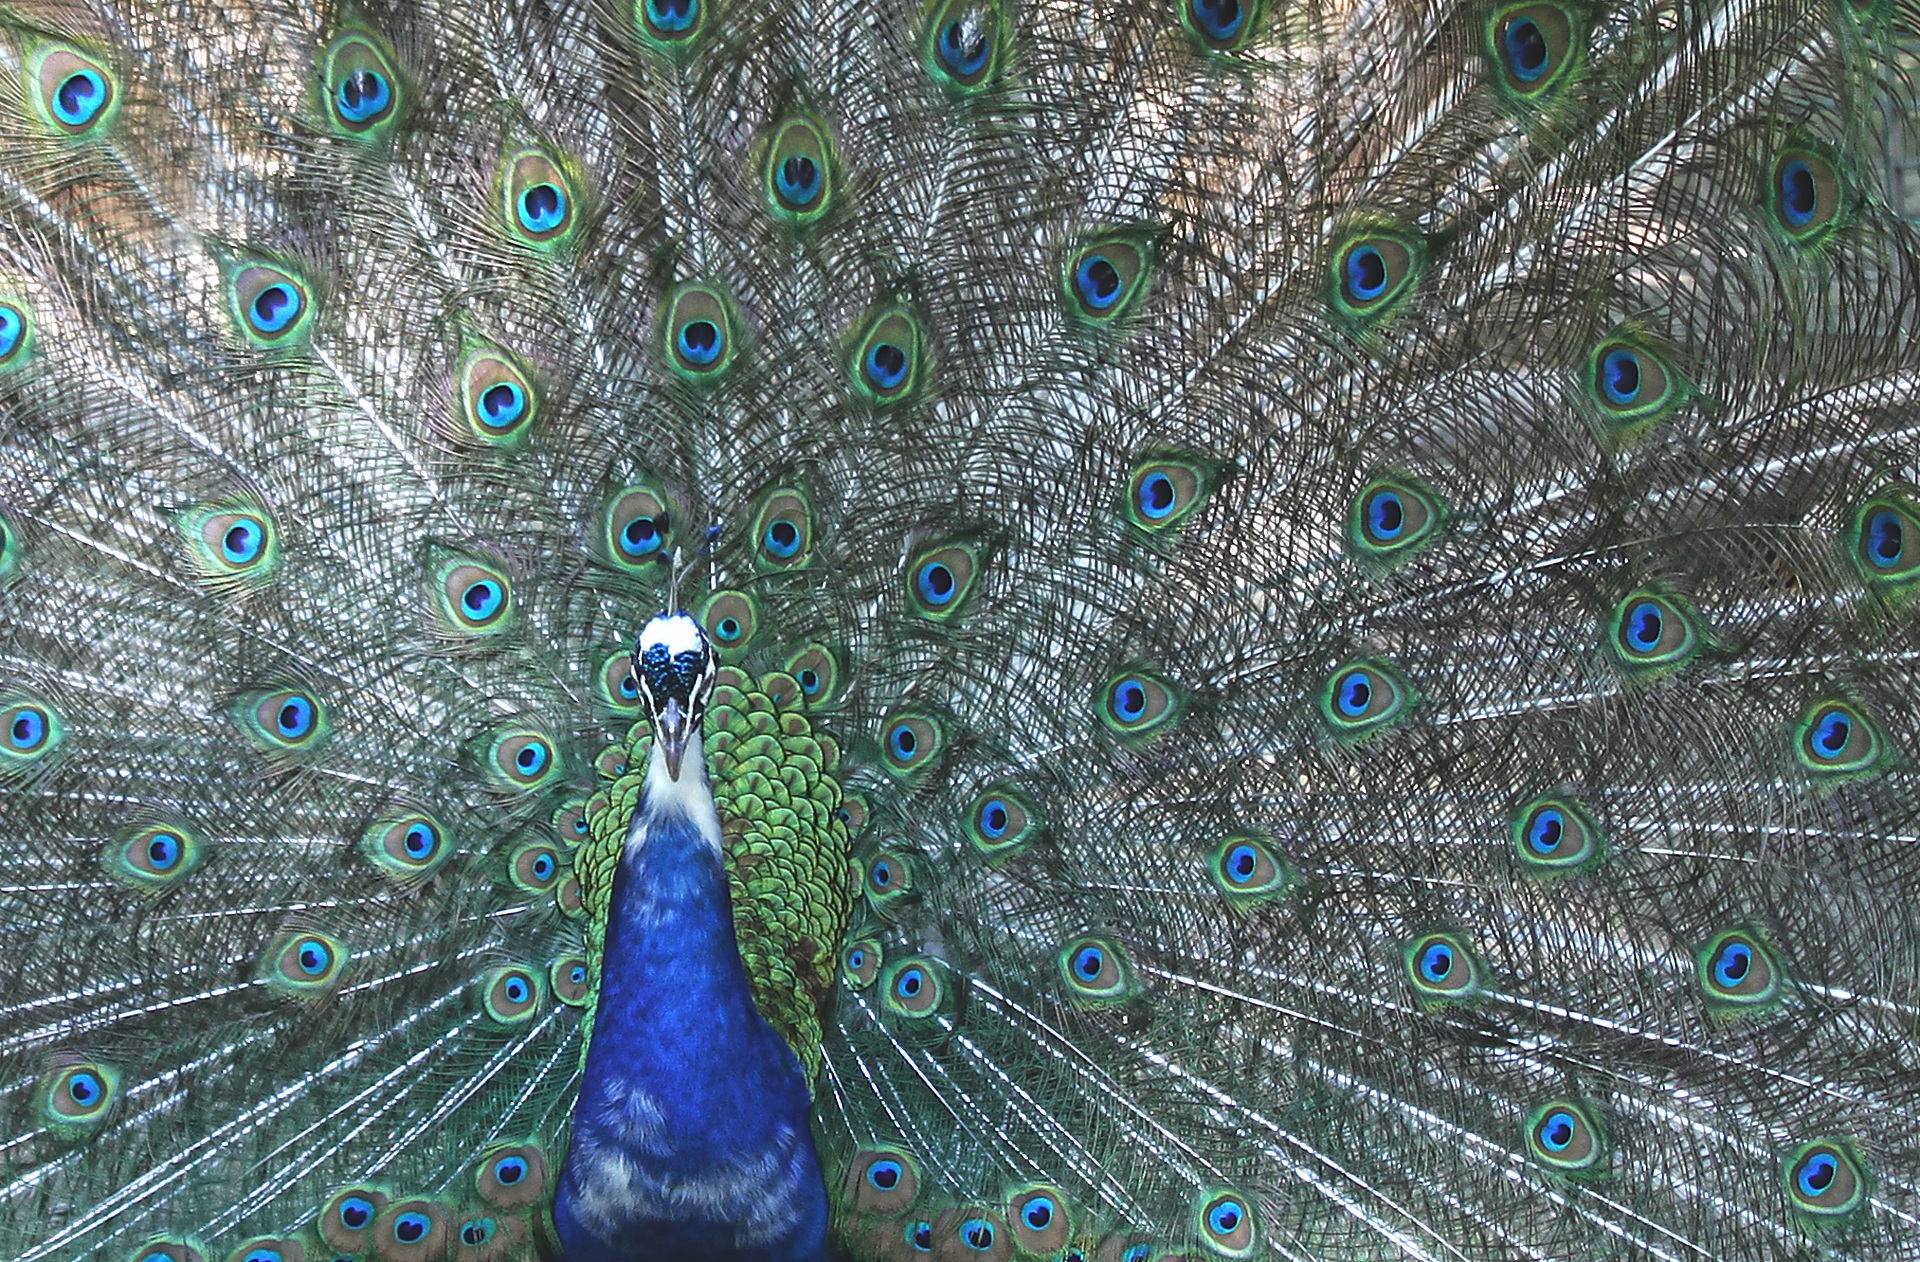
bird, wing, structure, animal, color, biology, blue, colorful, feather, fauna, peacock, background, galliformes, bright, vertebrate, peafowl, pride, iridescent, peacock feathers, phasianidae, organism, bird feather, four spot